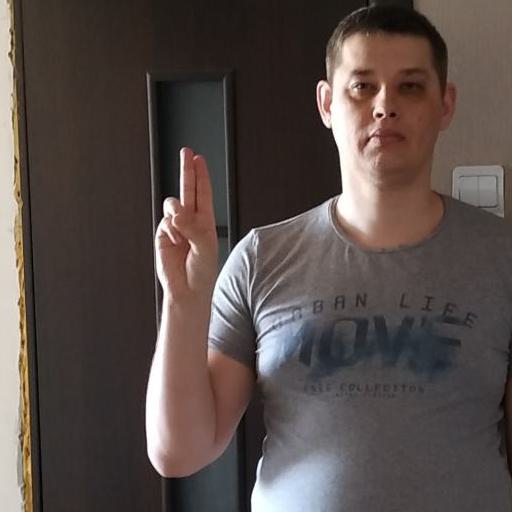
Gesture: two_up